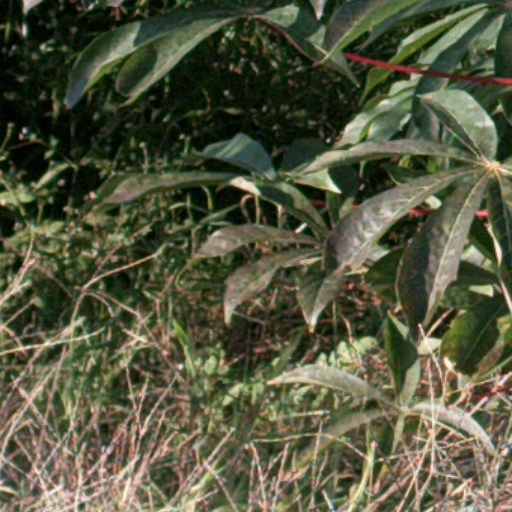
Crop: cassava